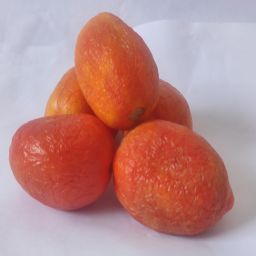
Crop: Tomato
Quality: Old